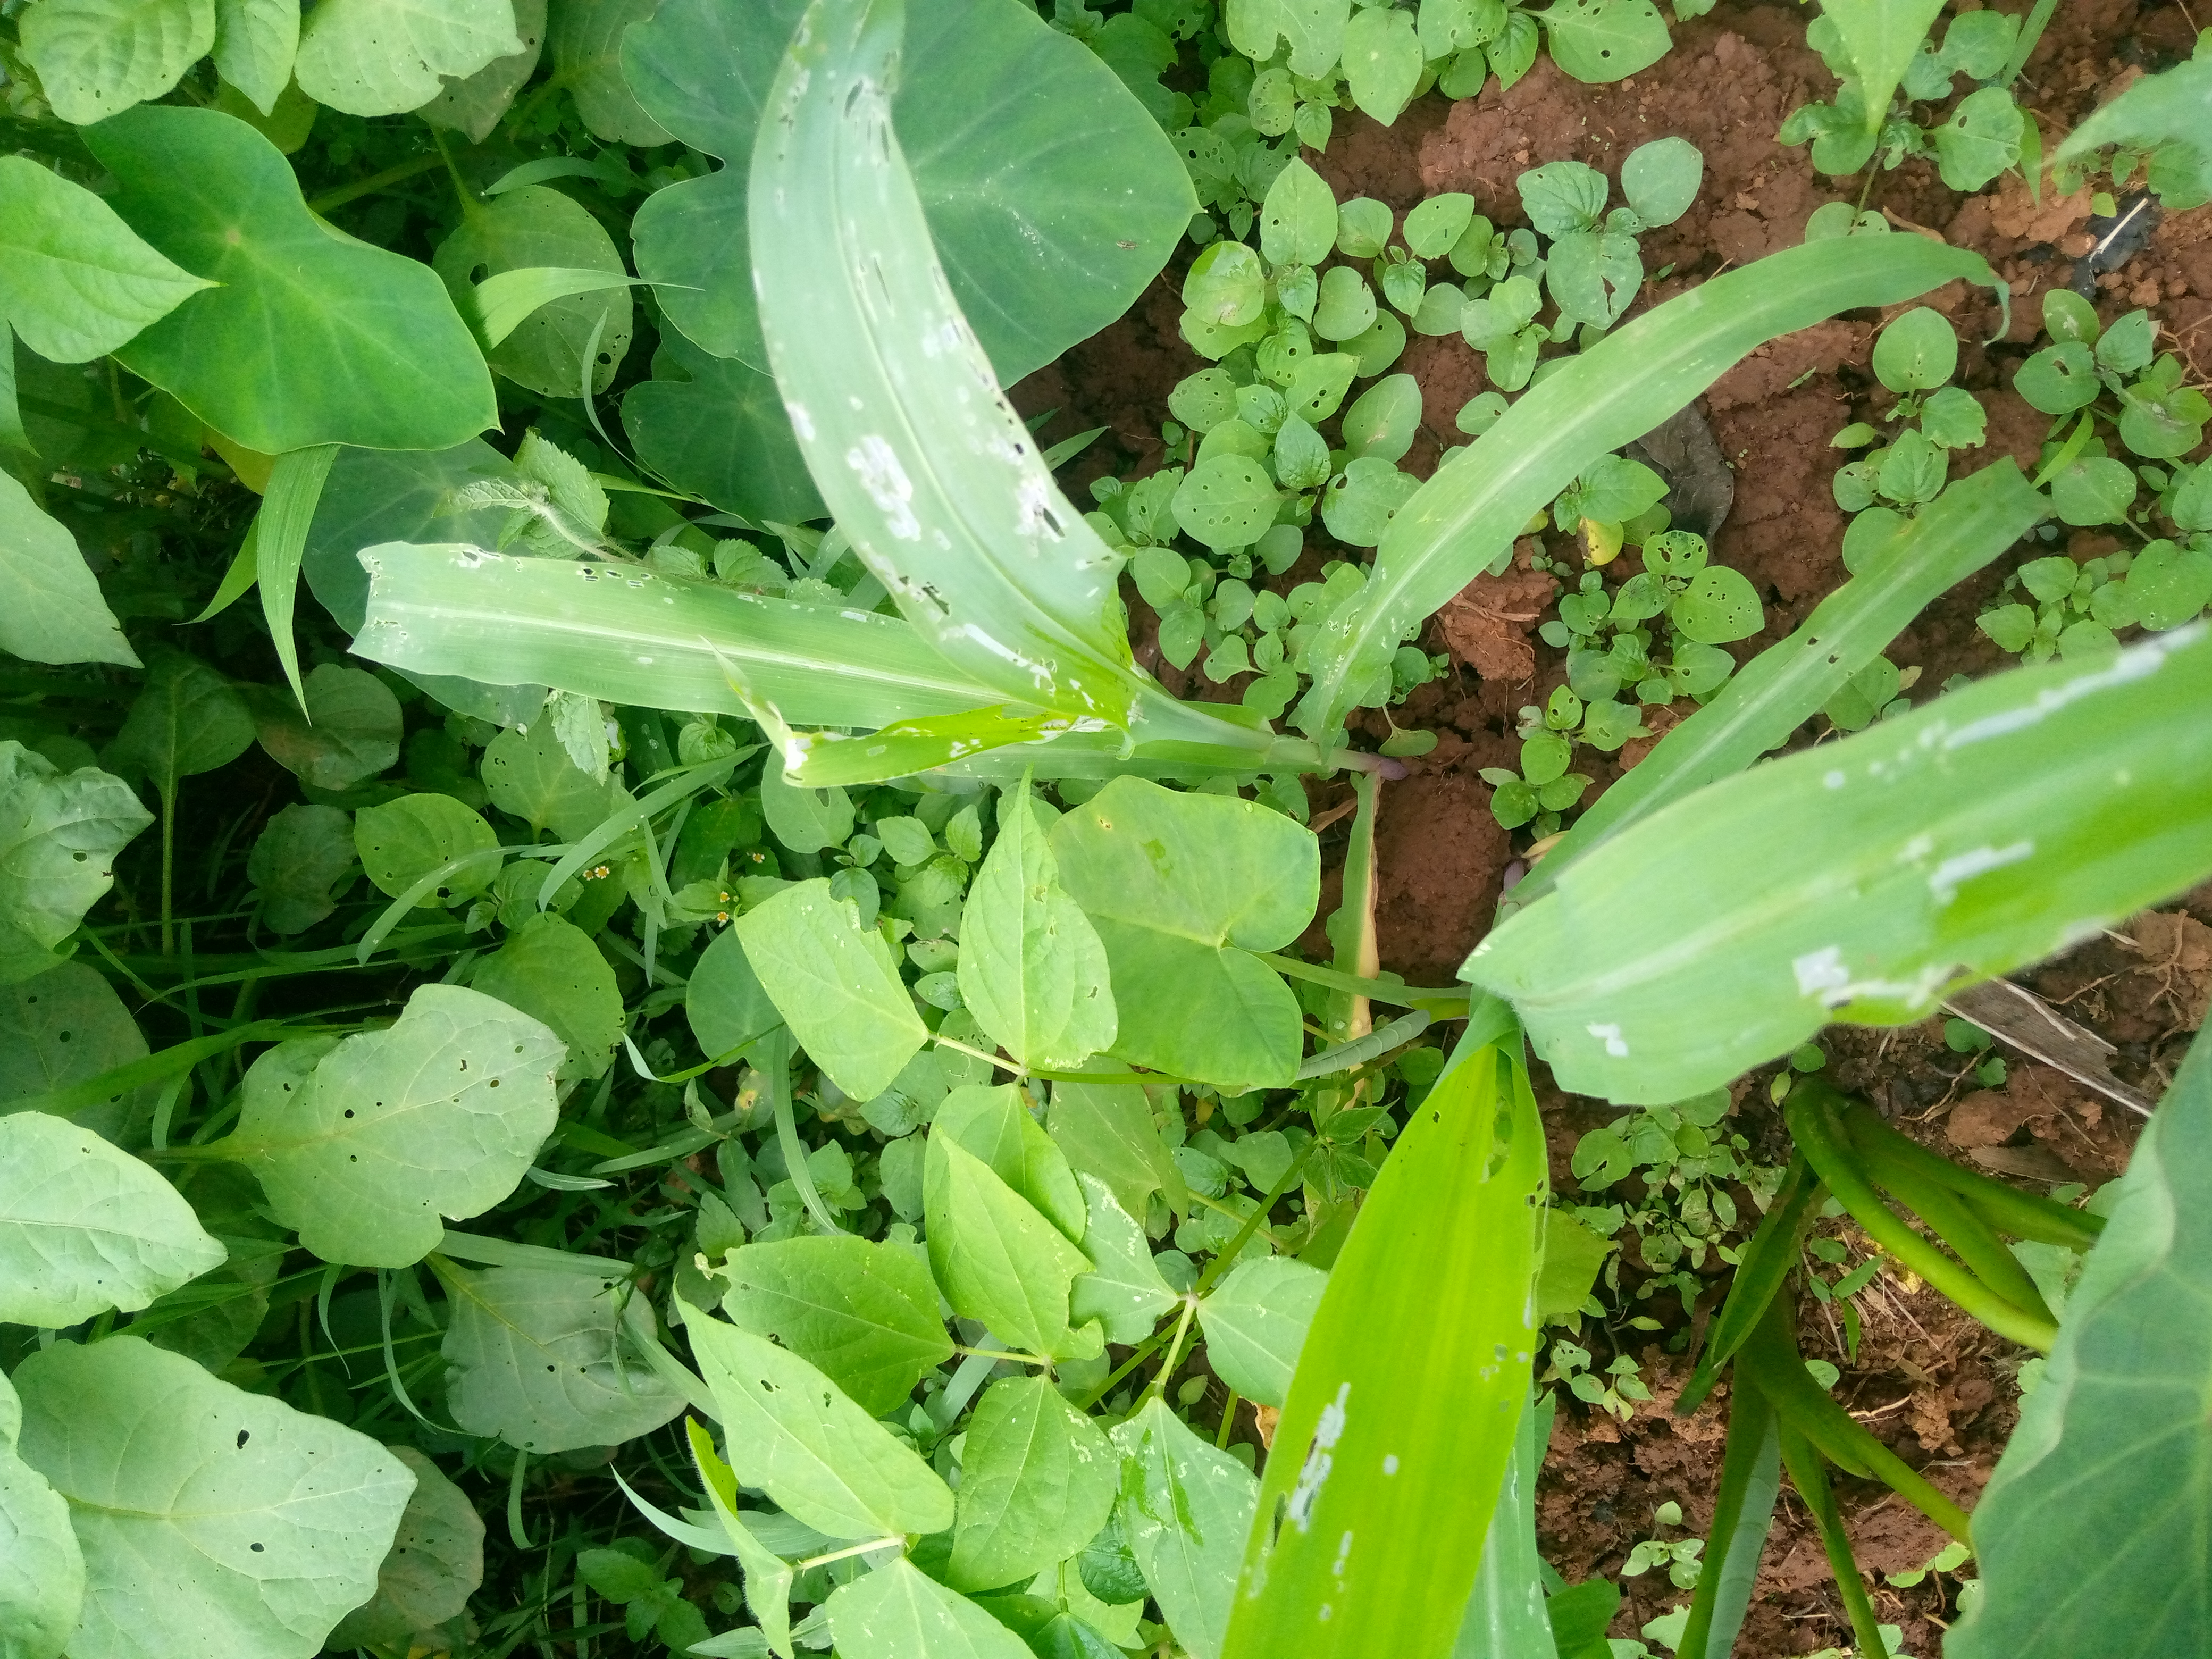
Label: spodoptera_frugiperda